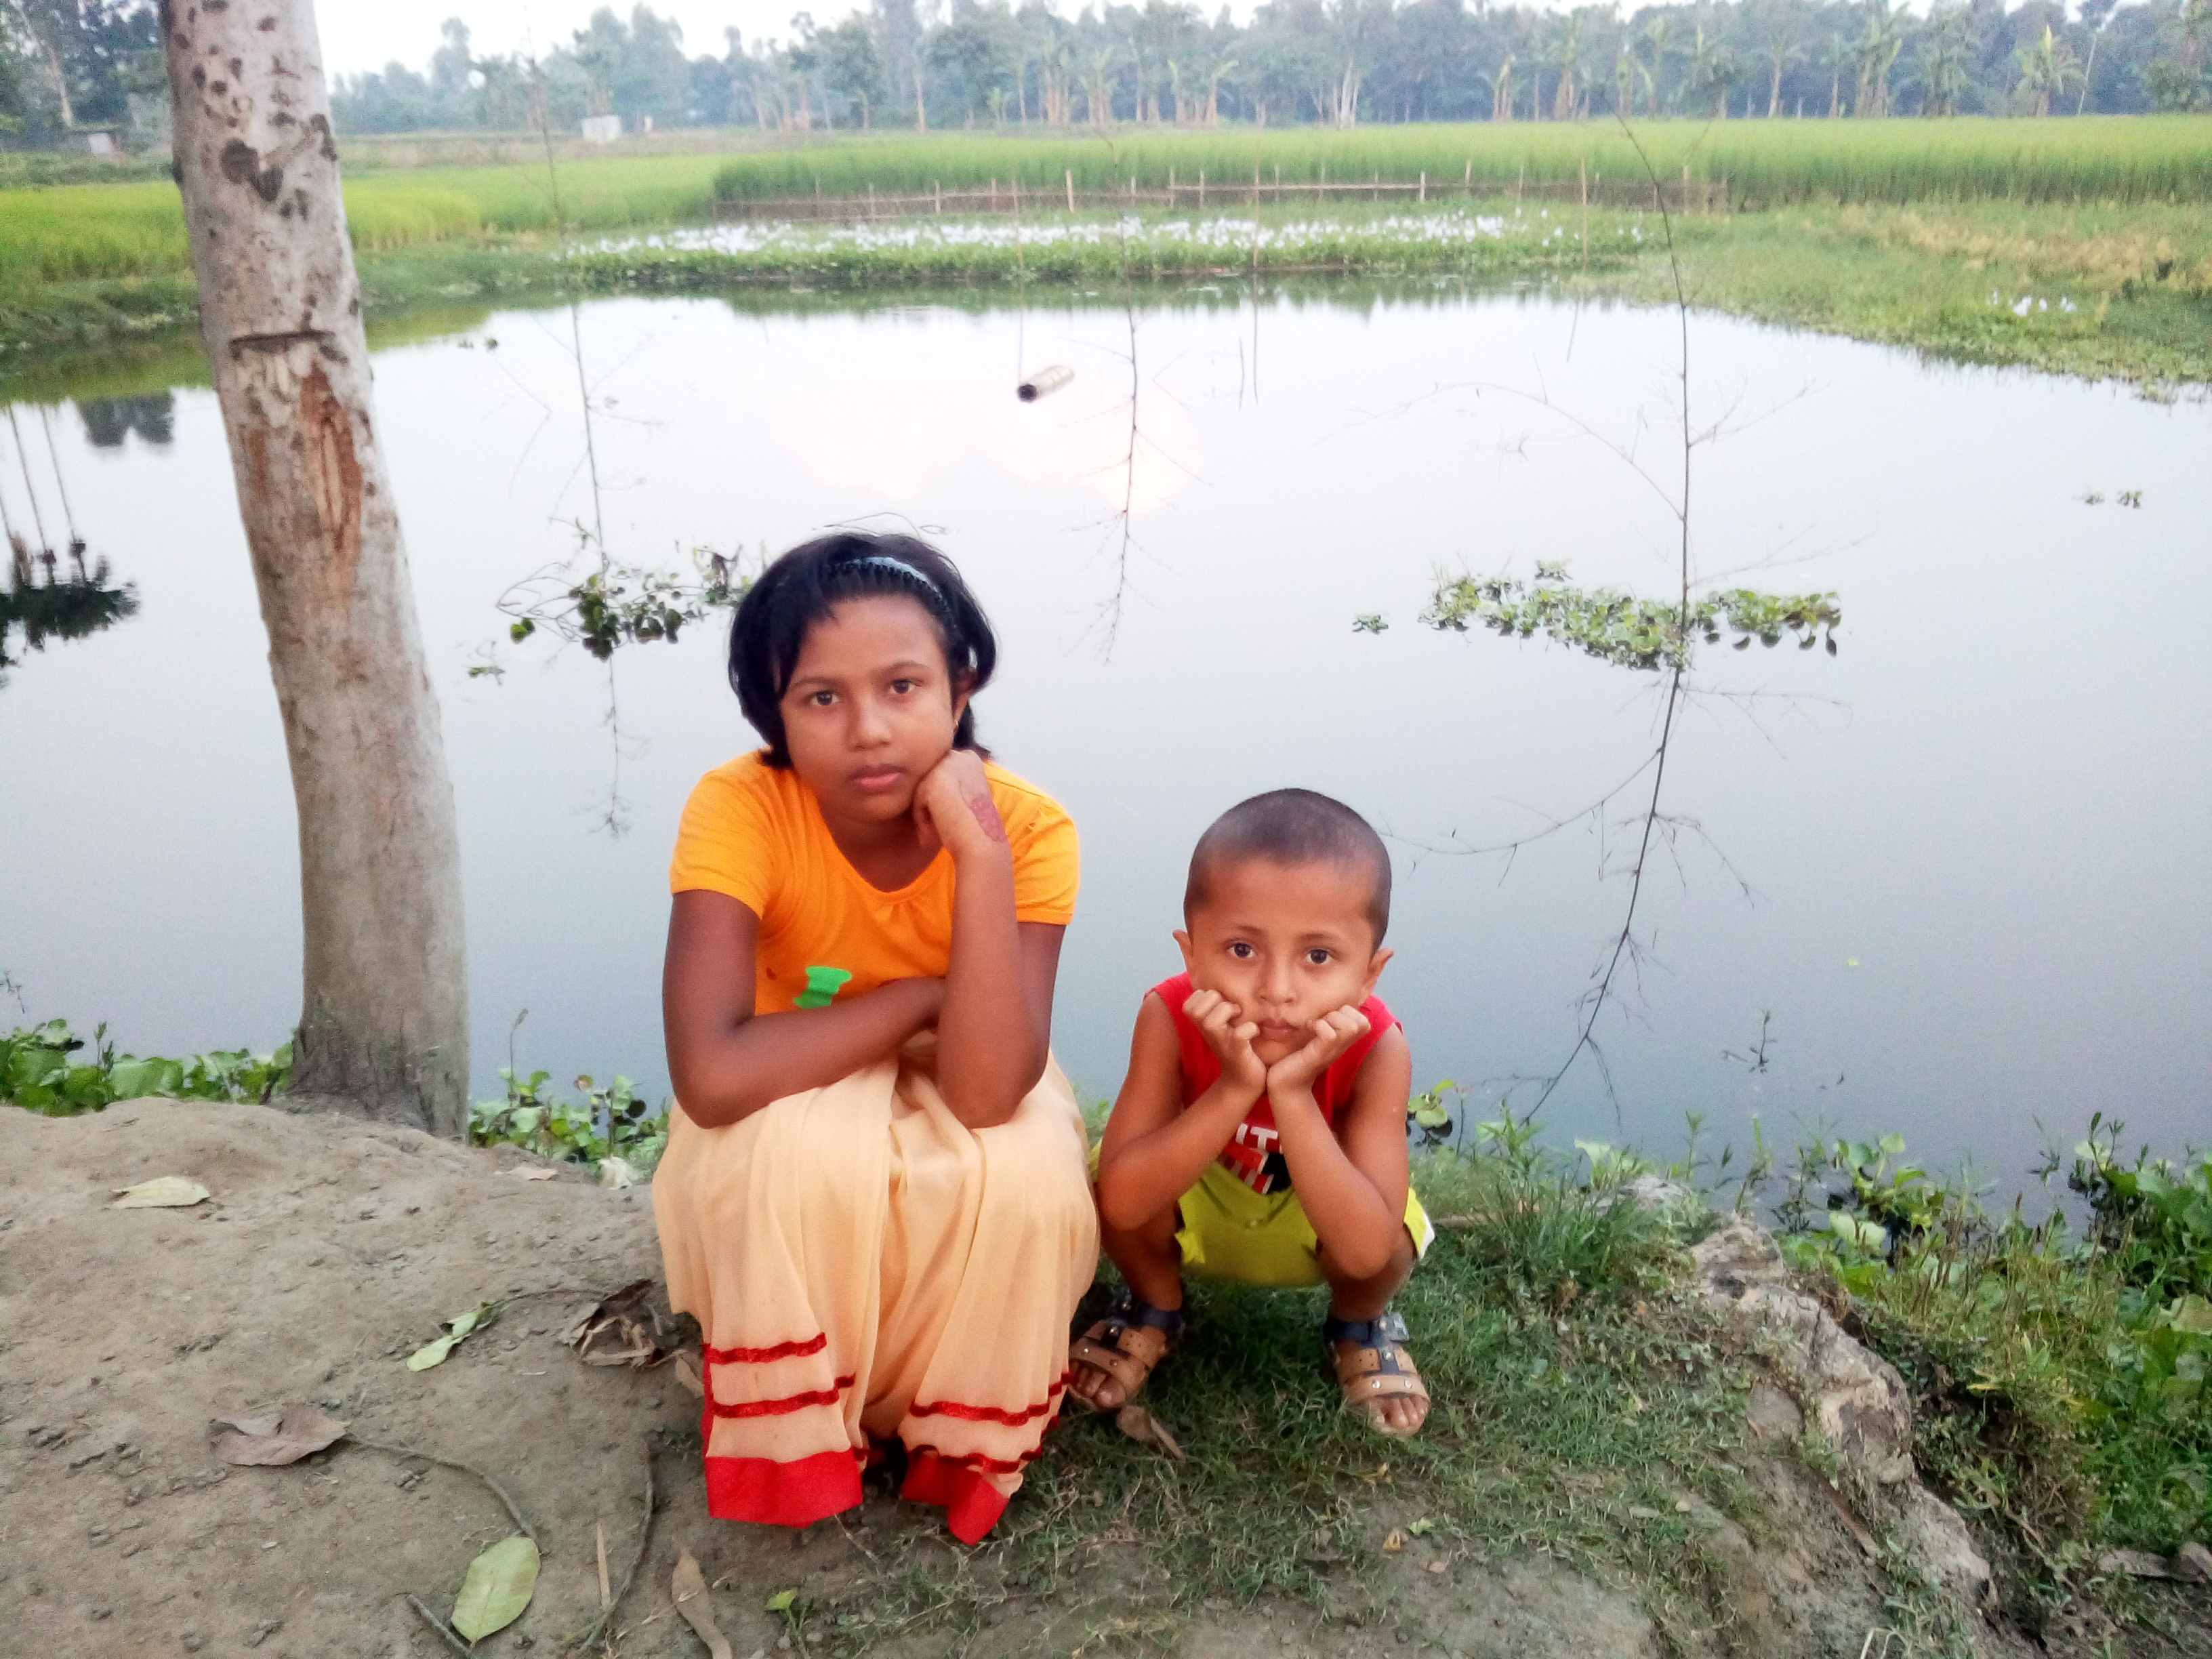
peope, water, vacation, child, tree, rural area, plant, recreation, fun, water resources, leisure, girl, tourism, play